Pelé

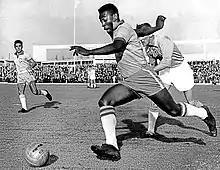
Pelé dribbling past a defender while playing for Brazil, May 1960

On 29 June 1958, Pelé became the youngest player to play in a World Cup final match at 17 years and 249 days. He scored two goals in that final as Brazil beat Sweden 5–2 in Stockholm, the capital. Pelé hit the post and then Vavá scored two goals to give Brazil the lead. Pelé's first goal, where he flicked the ball over a defender before volleying into the corner of the net, was selected as one of the best goals in the history of the World Cup. Following Pelé's second goal, Swedish player Sigvard Parling would later comment, "When Pelé scored the fifth goal in that Final, I have to be honest and say I felt like applauding". When the match ended, Pelé passed out on the field, and was revived by Garrincha. He then recovered, and was compelled by the victory to weep as he was being congratulated by his teammates. He finished the tournament with six goals in four matches played, tied for second place, behind record-breaker Just Fontaine, and was named best young player of the tournament. His impact was arguably greater off the field, with Barney Ronay writing, "With nothing but talent to guide him, the boy from Minas Gerais became the first black global sporting superstar, and a source of genuine uplift and inspiration."